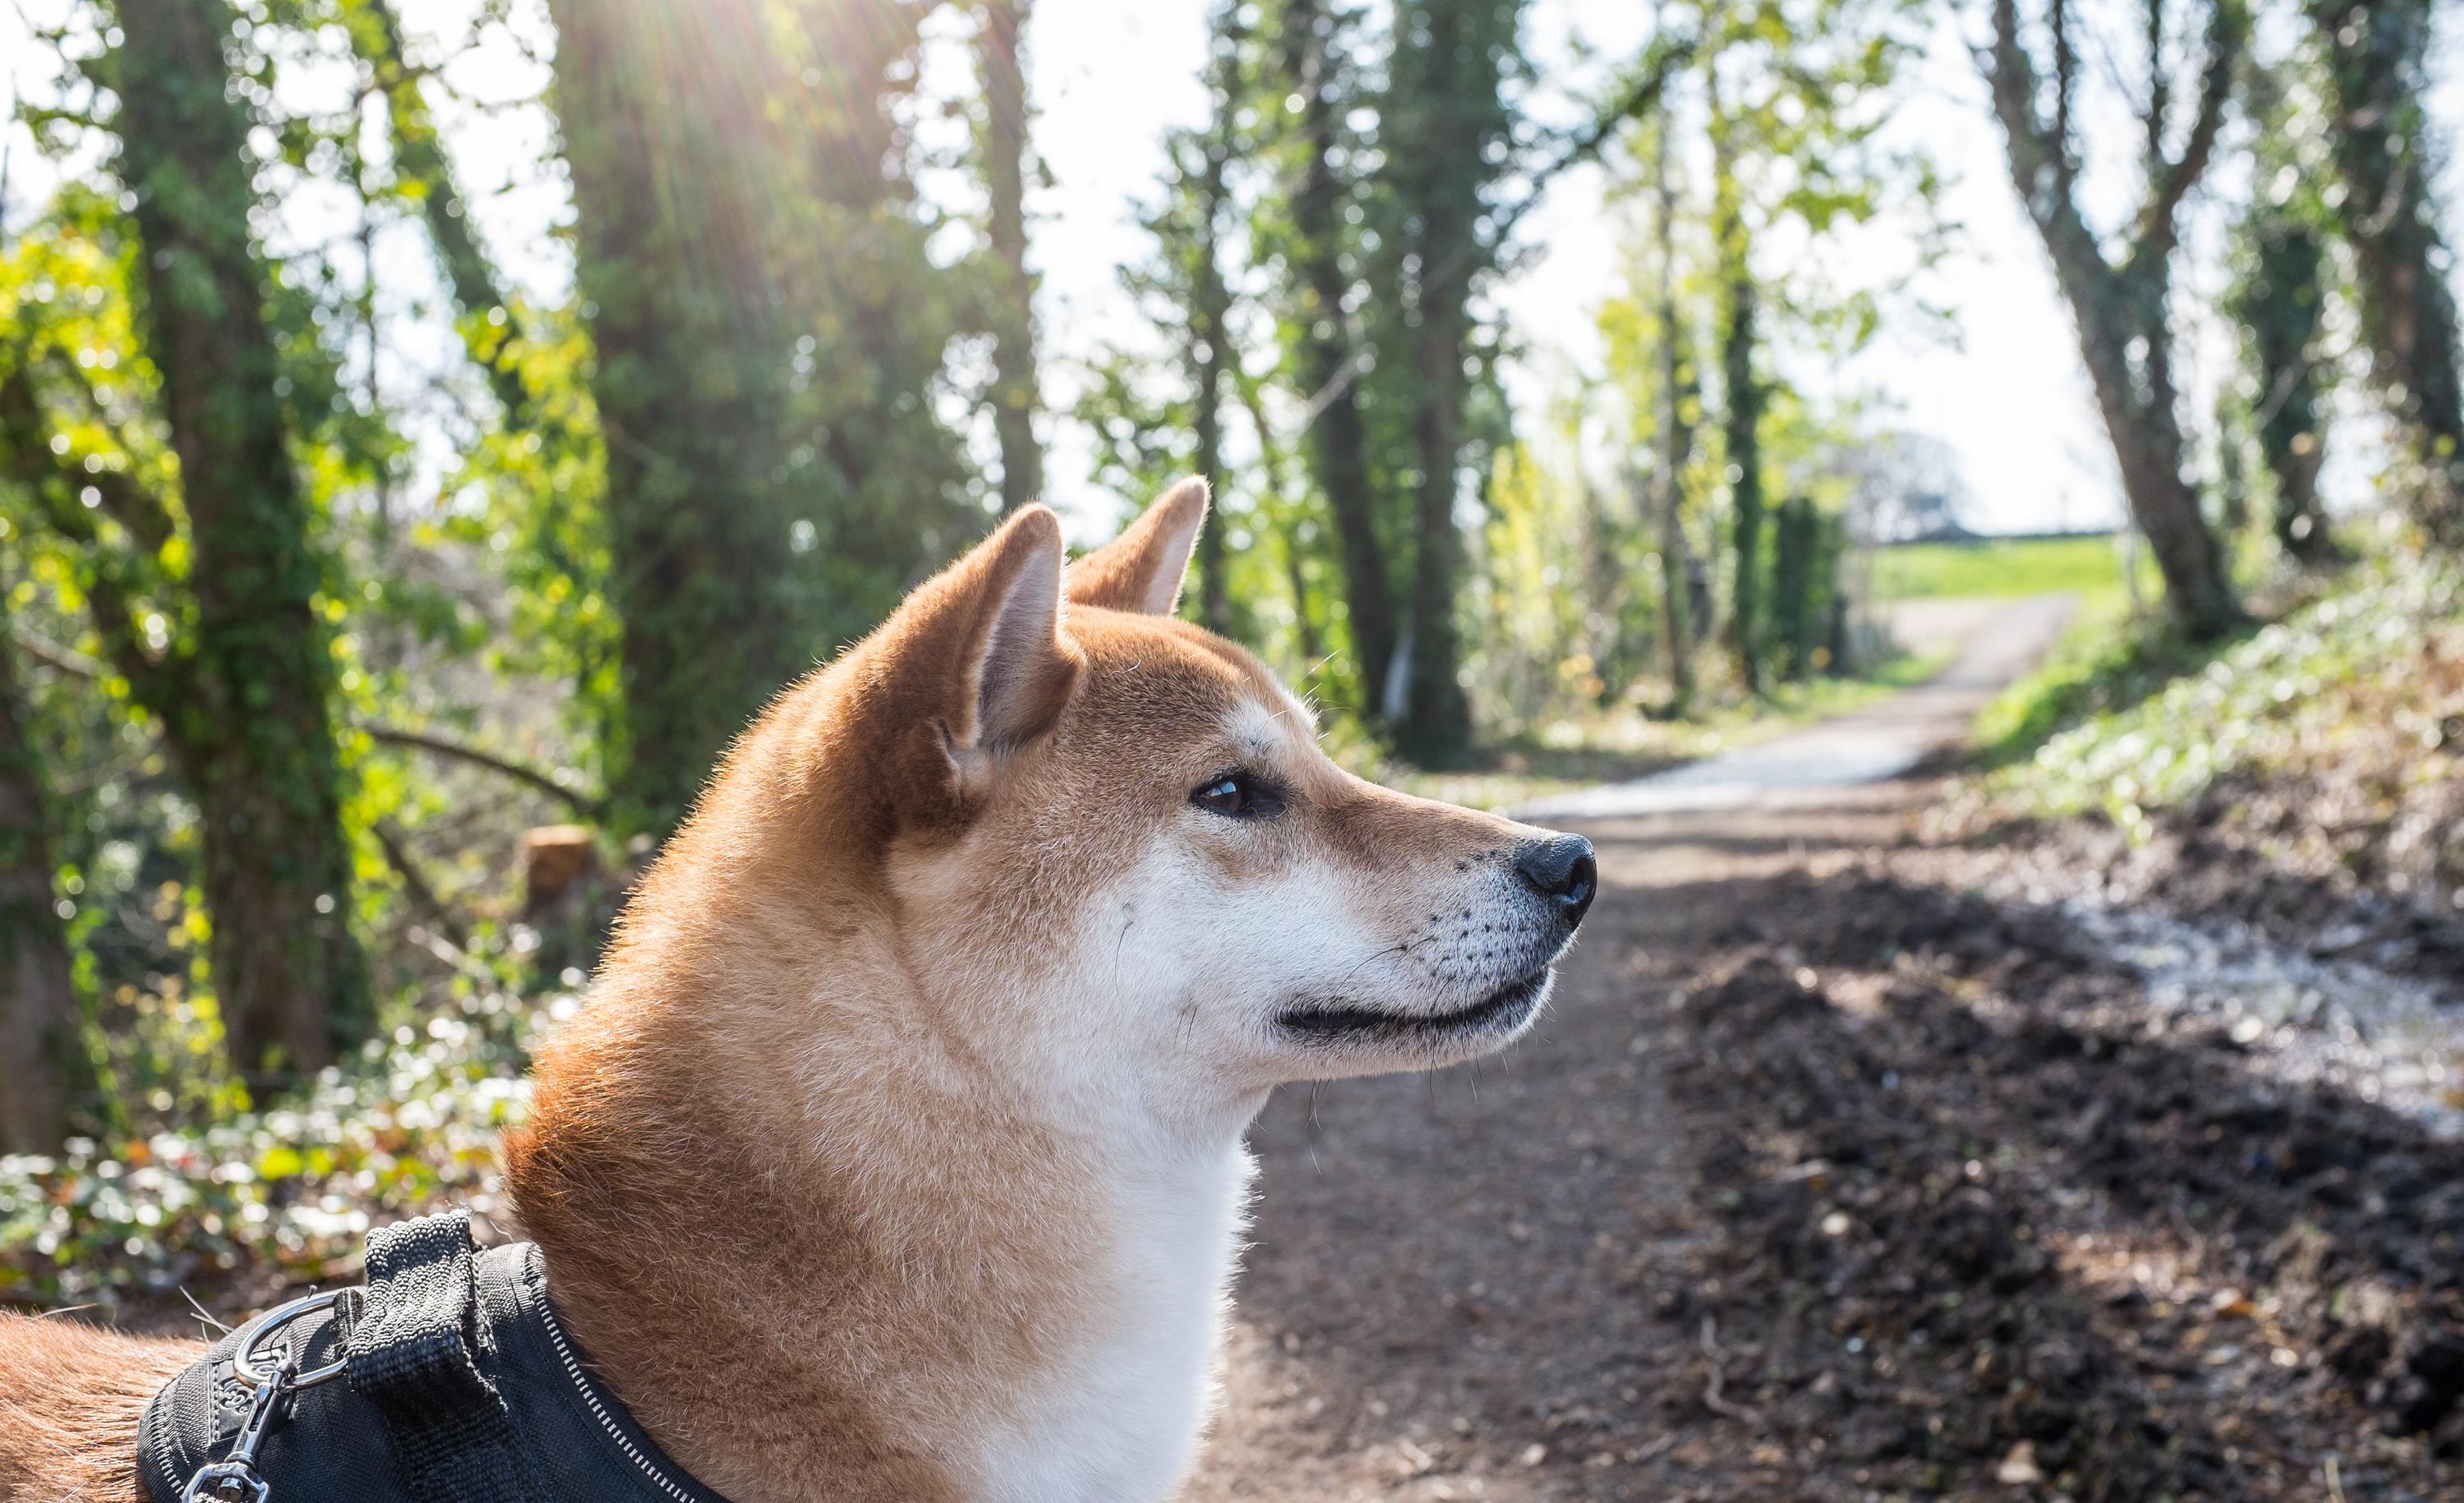
dog, mammal, vertebrate, canidae, dog breed, shiba inu, carnivore, akita inu, shikoku, akita, hokkaido, canaan dog, norwegian buhund, east siberian laika, finnish spitz, new guinea singing dog, tree, korean jindo dog, icelandic sheepdog, dingo, non sporting group, spitz, west siberian laika, greenland dog, fawn, companion dog, Norrbottenspets, laika, norwegian lundehund, canis, working dog